SS Automedon

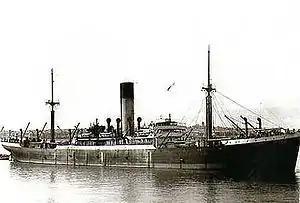
"Automedon"s sister ship

Blue Funnel ordered members of the new class from five different shipyards. Palmers Shipbuilding and Iron Company built two, "Automedon" at Jarrow and at Hebburn, both launched in 1921.